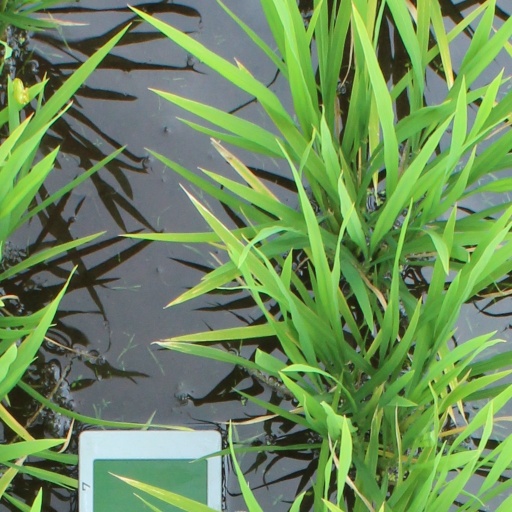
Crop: rice